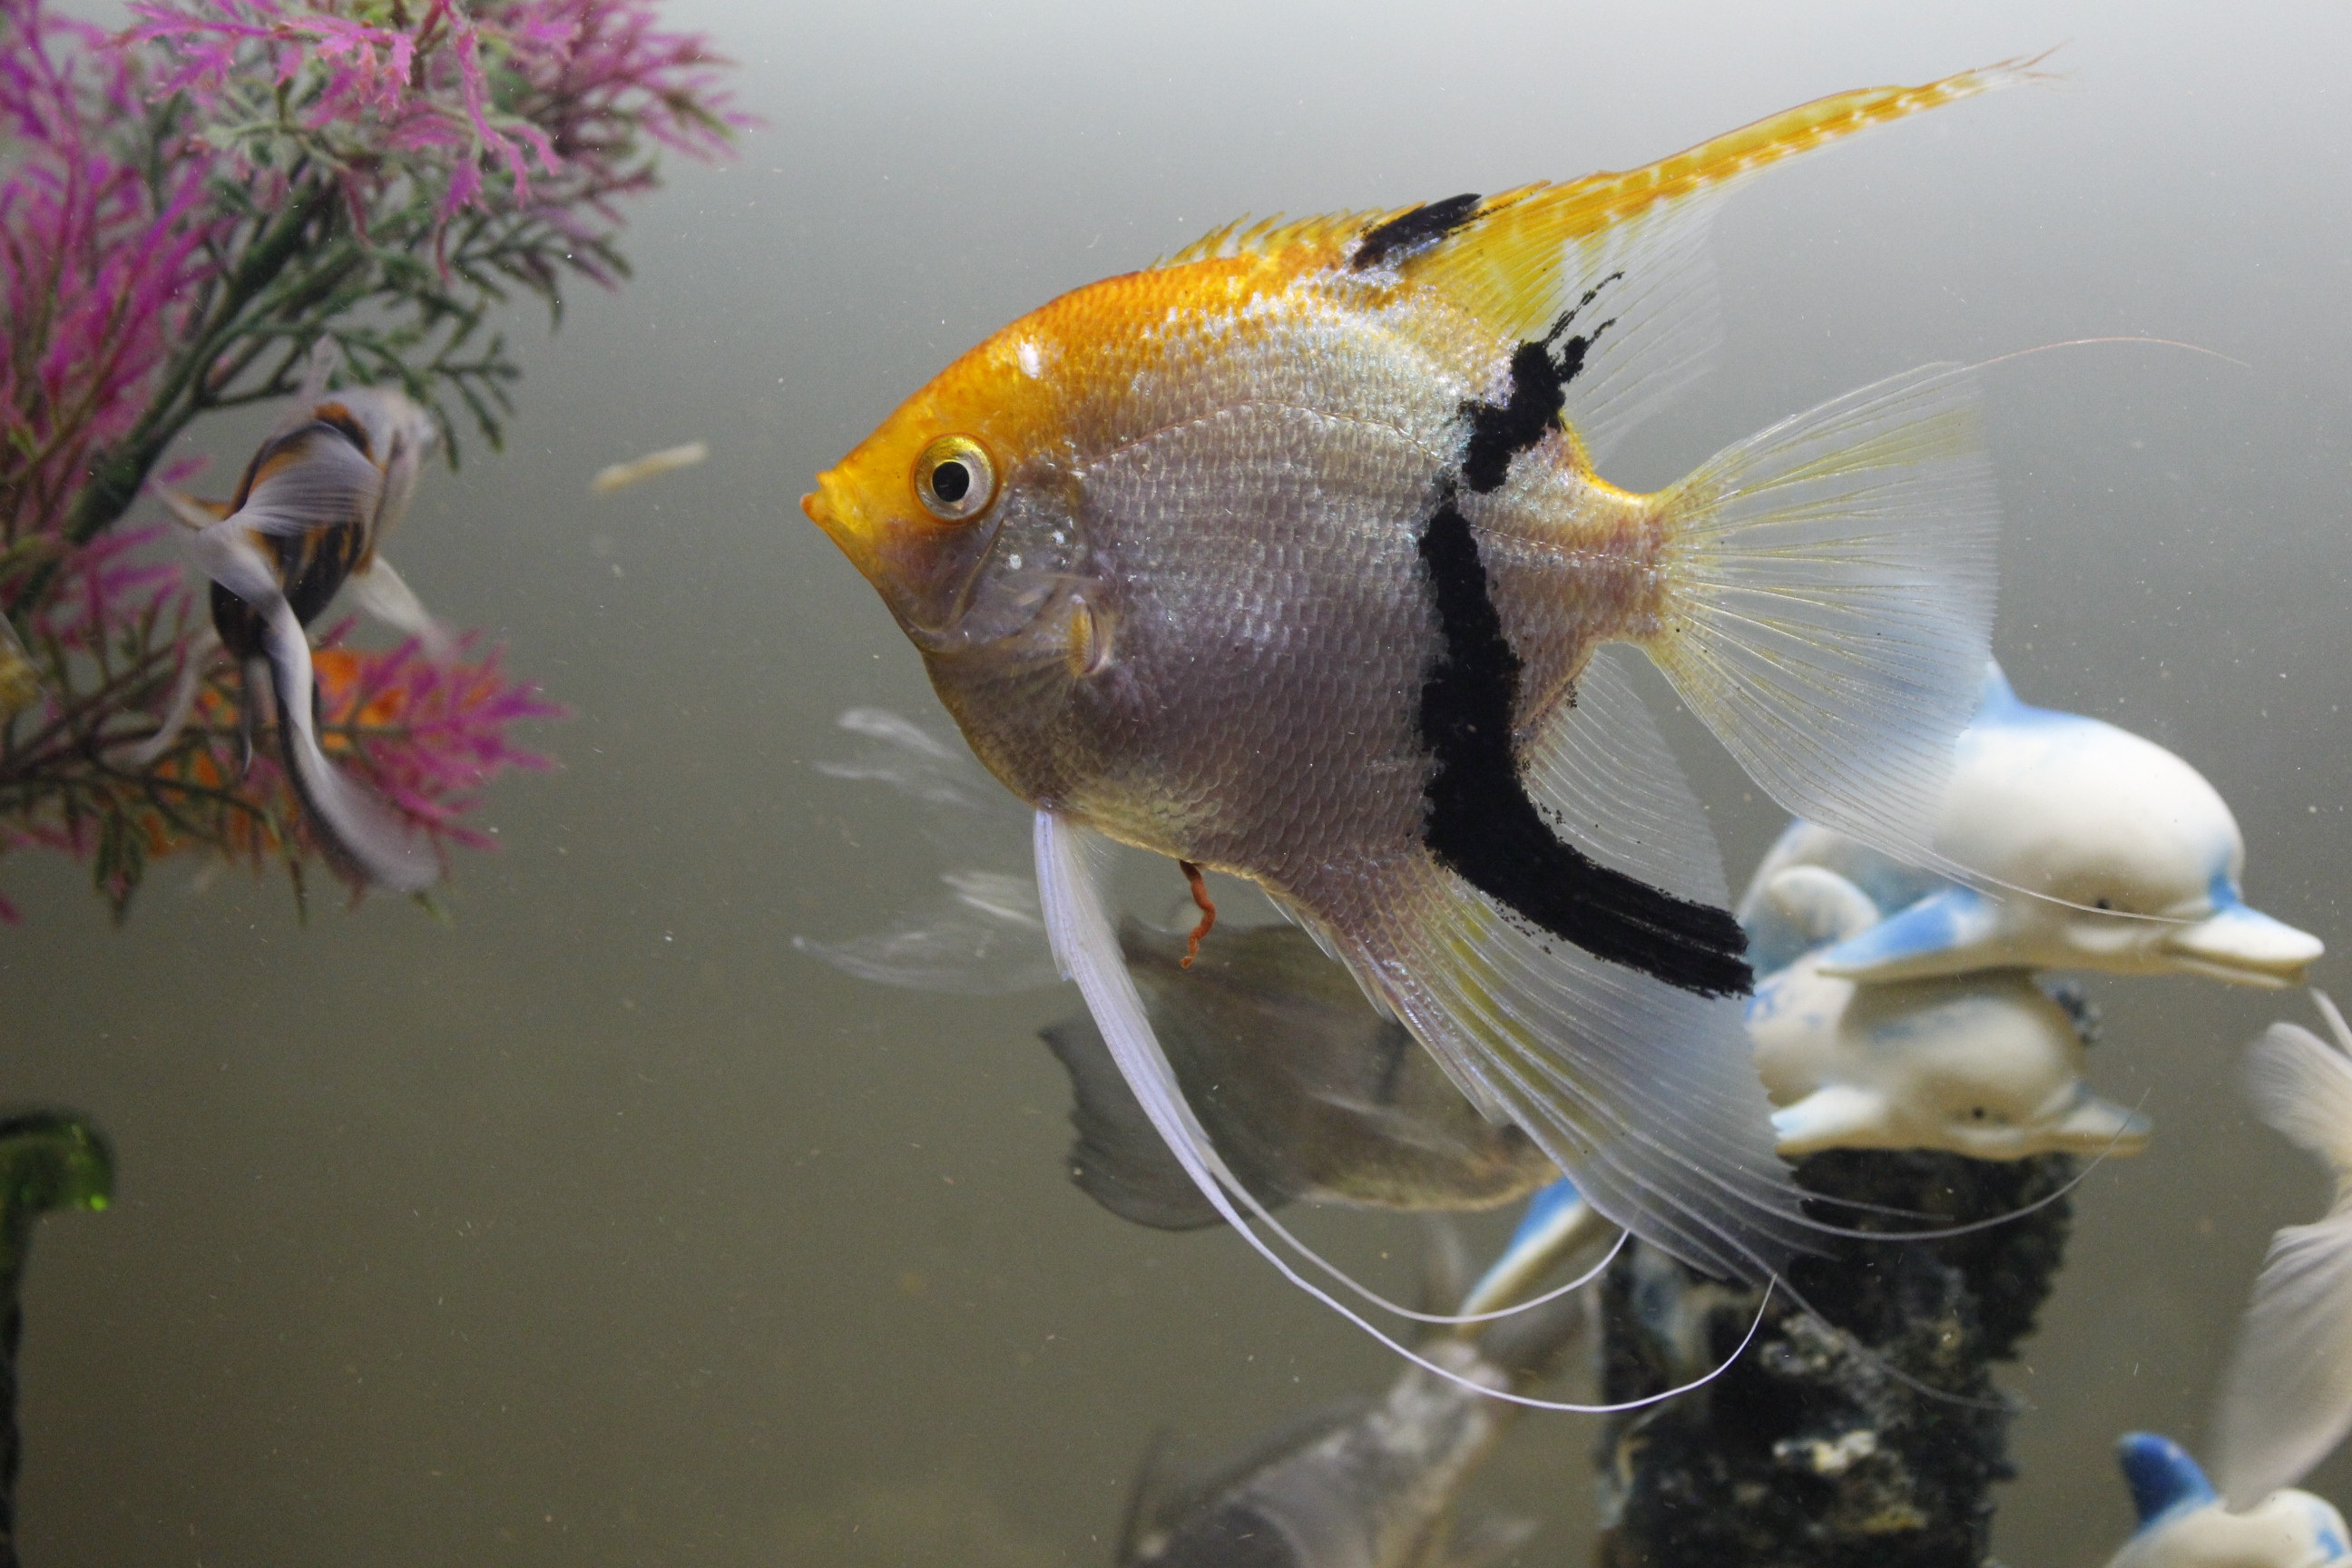
water, tropical, biology, fish, fauna, aquarium, exotic, goldfish, pes, marine biology